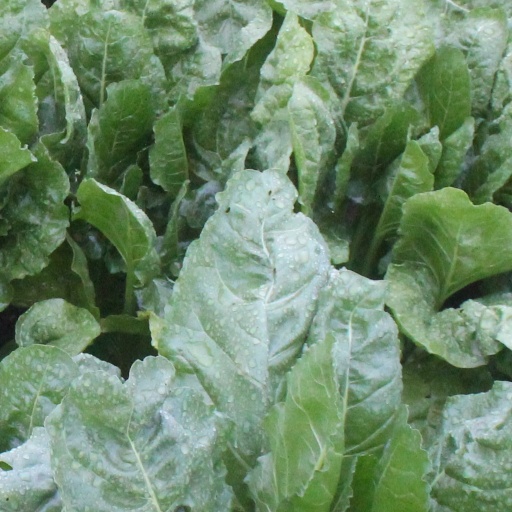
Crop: sugar beet